Battle of Elsenborn Ridge

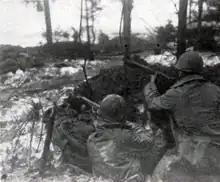
Soldiers of the 393rd Infantry Regiment 99th ID man a fighting hole on the front lines at Elsenborn.

Believing the way north to Rollbahn B was blocked, and knowing that 12th SS Panzer was well behind him, unable to dislodge the Americans from either Elsenborn Ridge or Domaine Butgenbach, Peiper and the 1st SS Panzer Division were forced to choose the more difficult Rollbahn D to the south. The road was narrow, in many places single-track, at times unpaved. When Peiper reviewed his newly assigned alternative route on a map, he exclaimed that the road was "suitable not for tanks but for bicycles!"